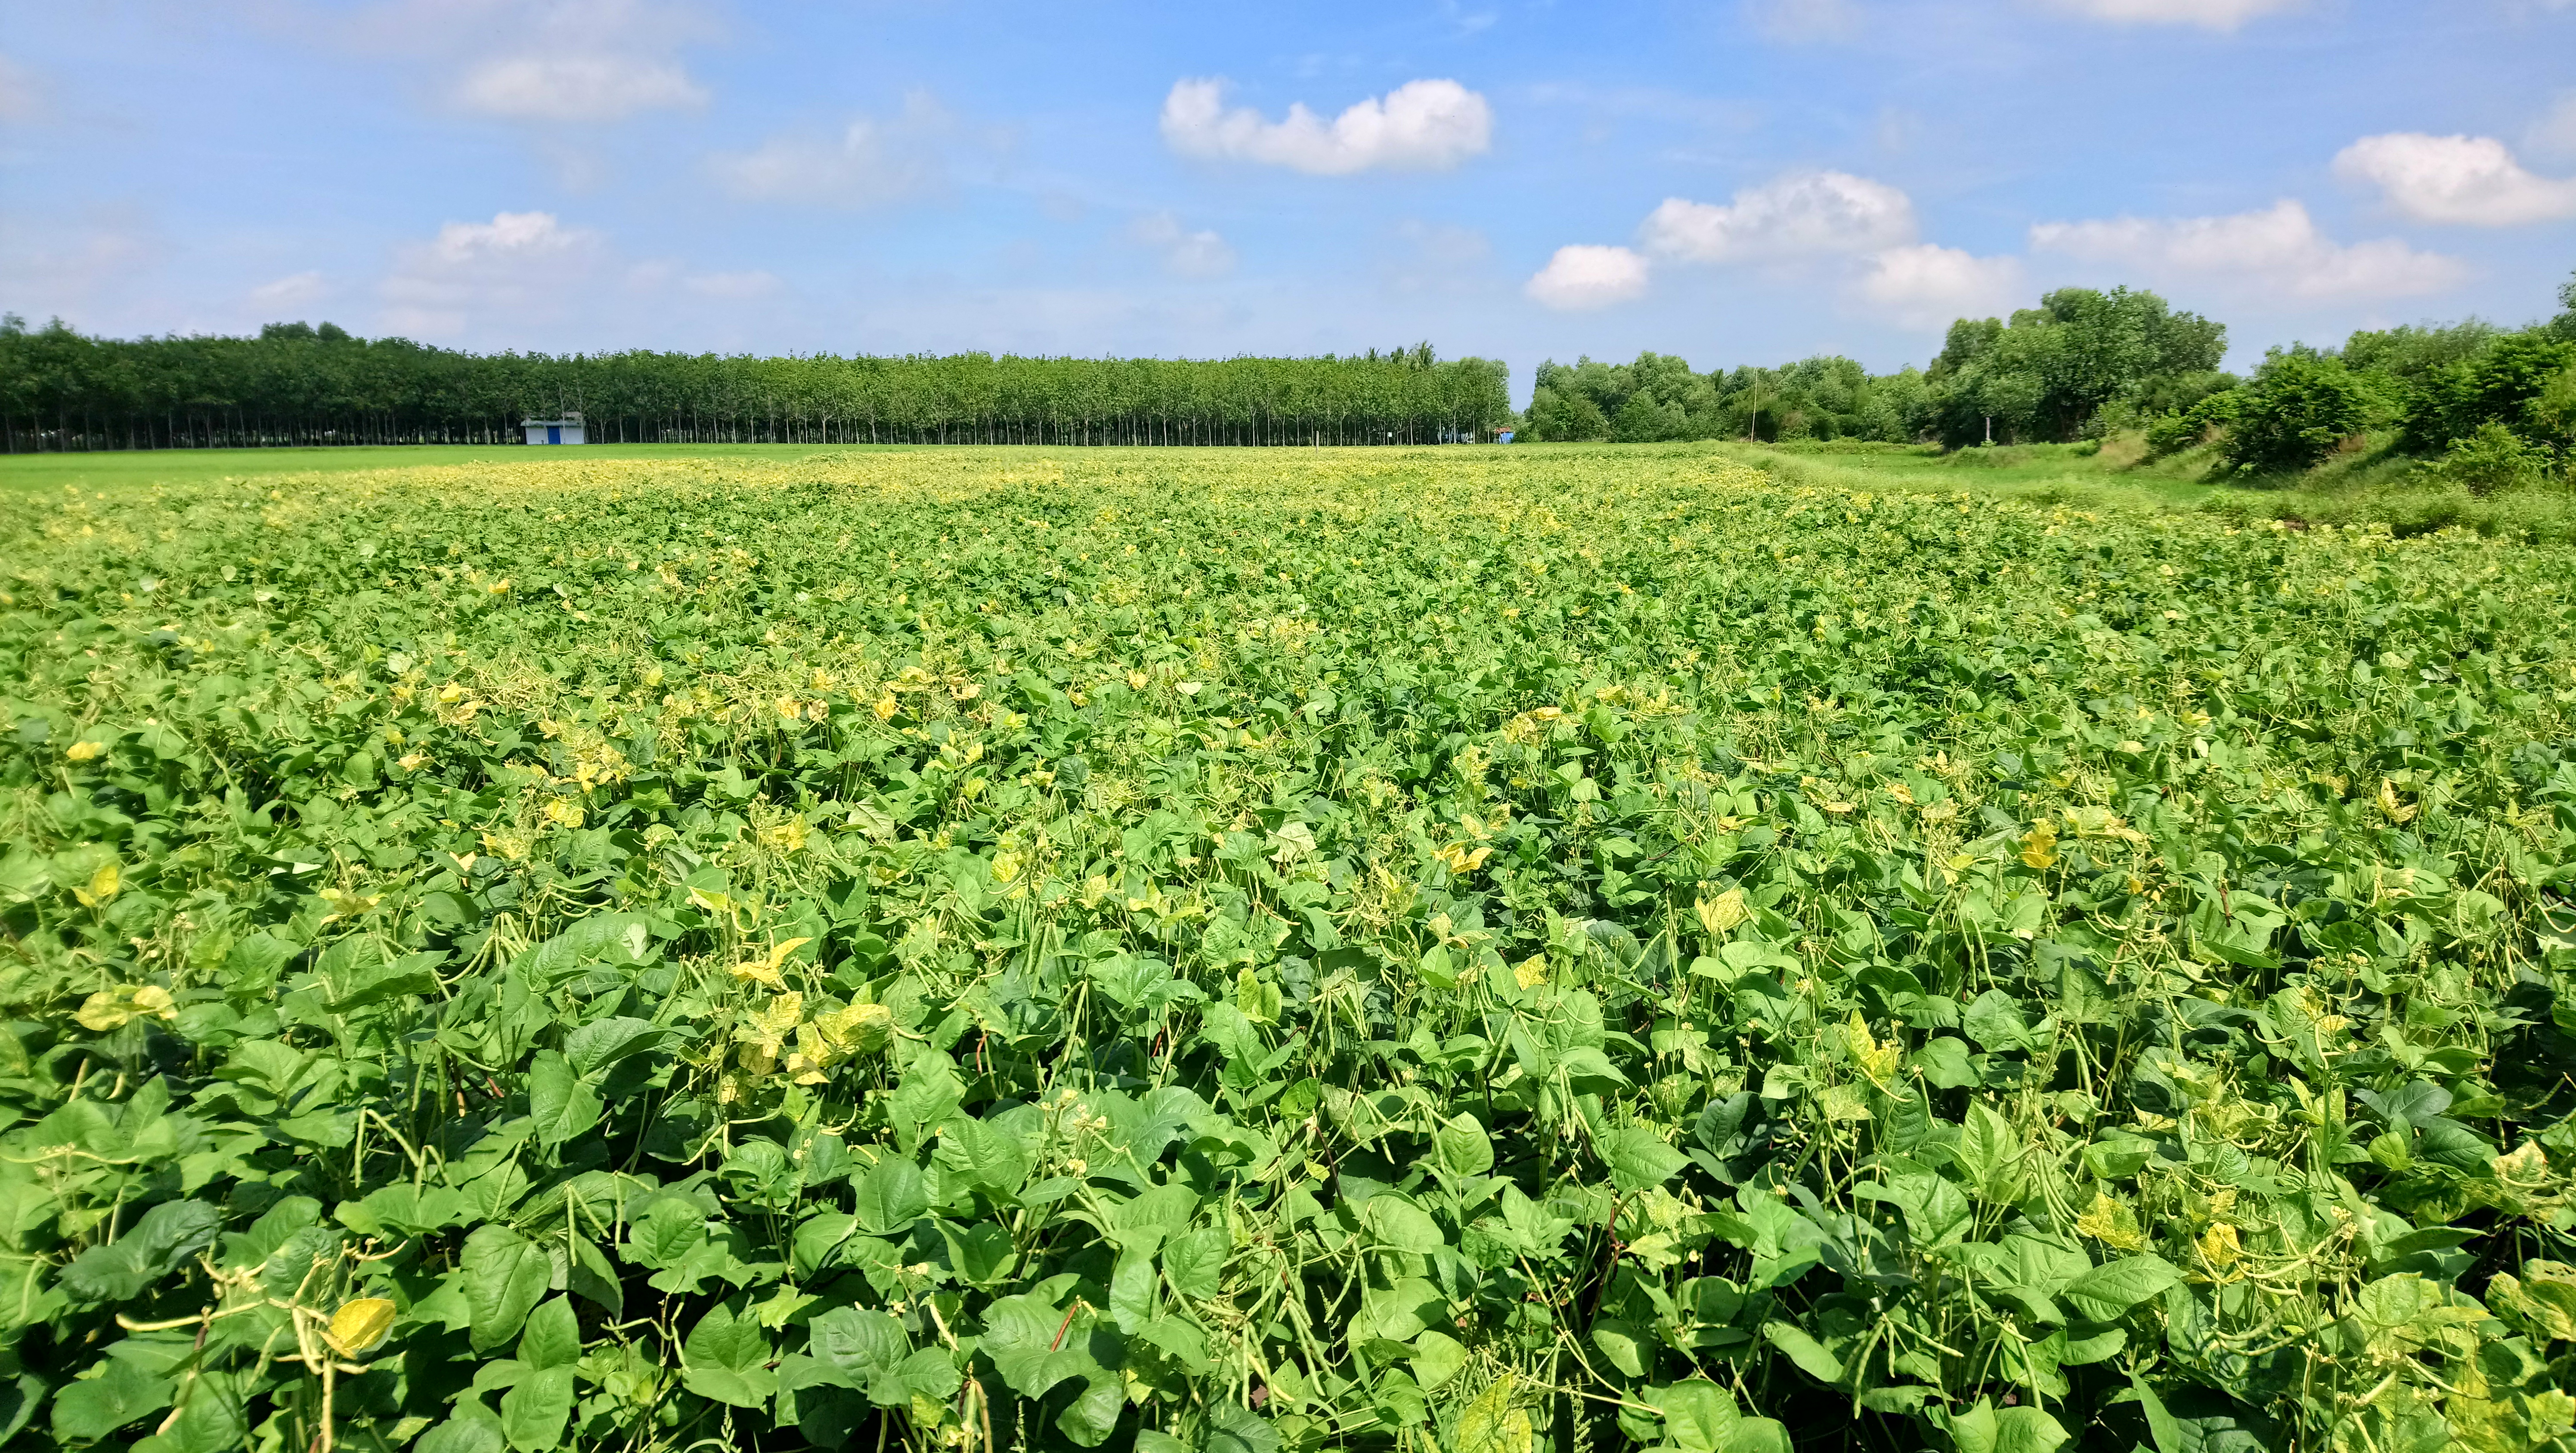
nature, cash crop, crop, field, agriculture, plant, flower, farm, plantation, flowering plant, meadow, leaf vegetable, annual plant, groundcover, rapini, broccoli, Heracleum plant